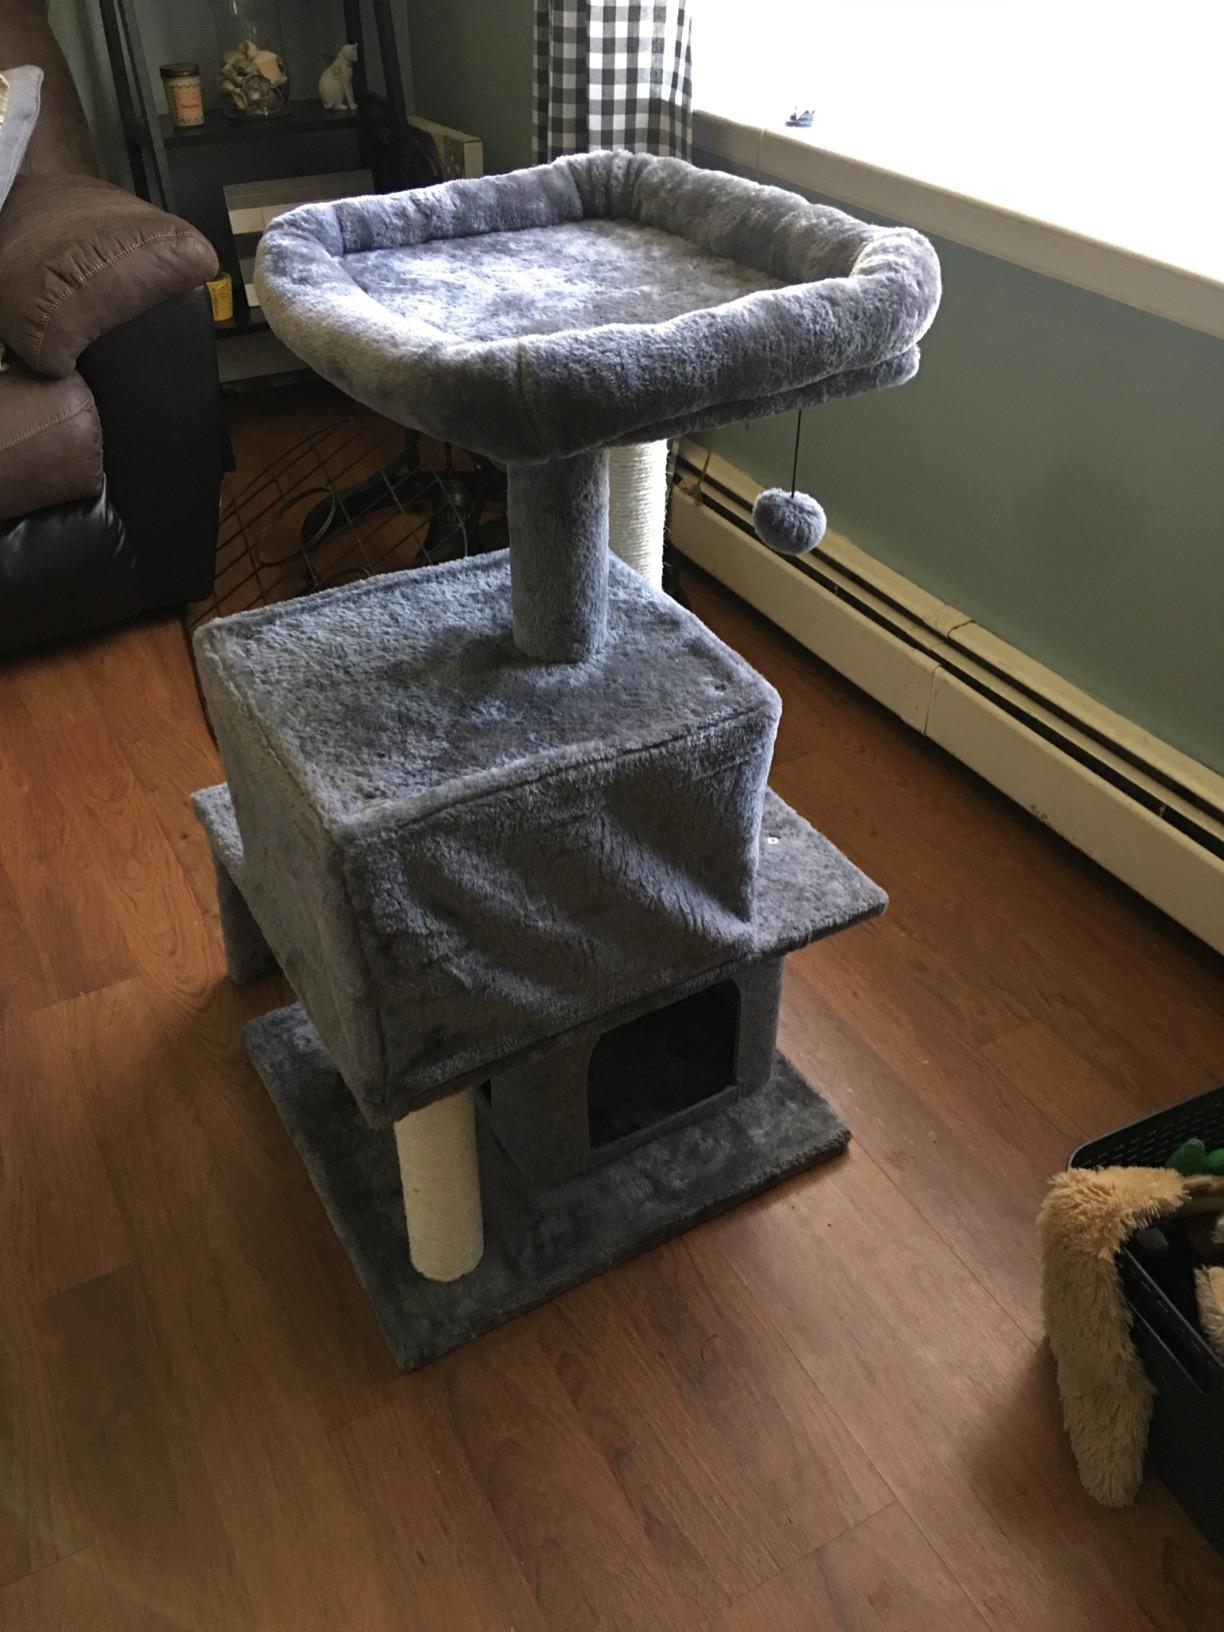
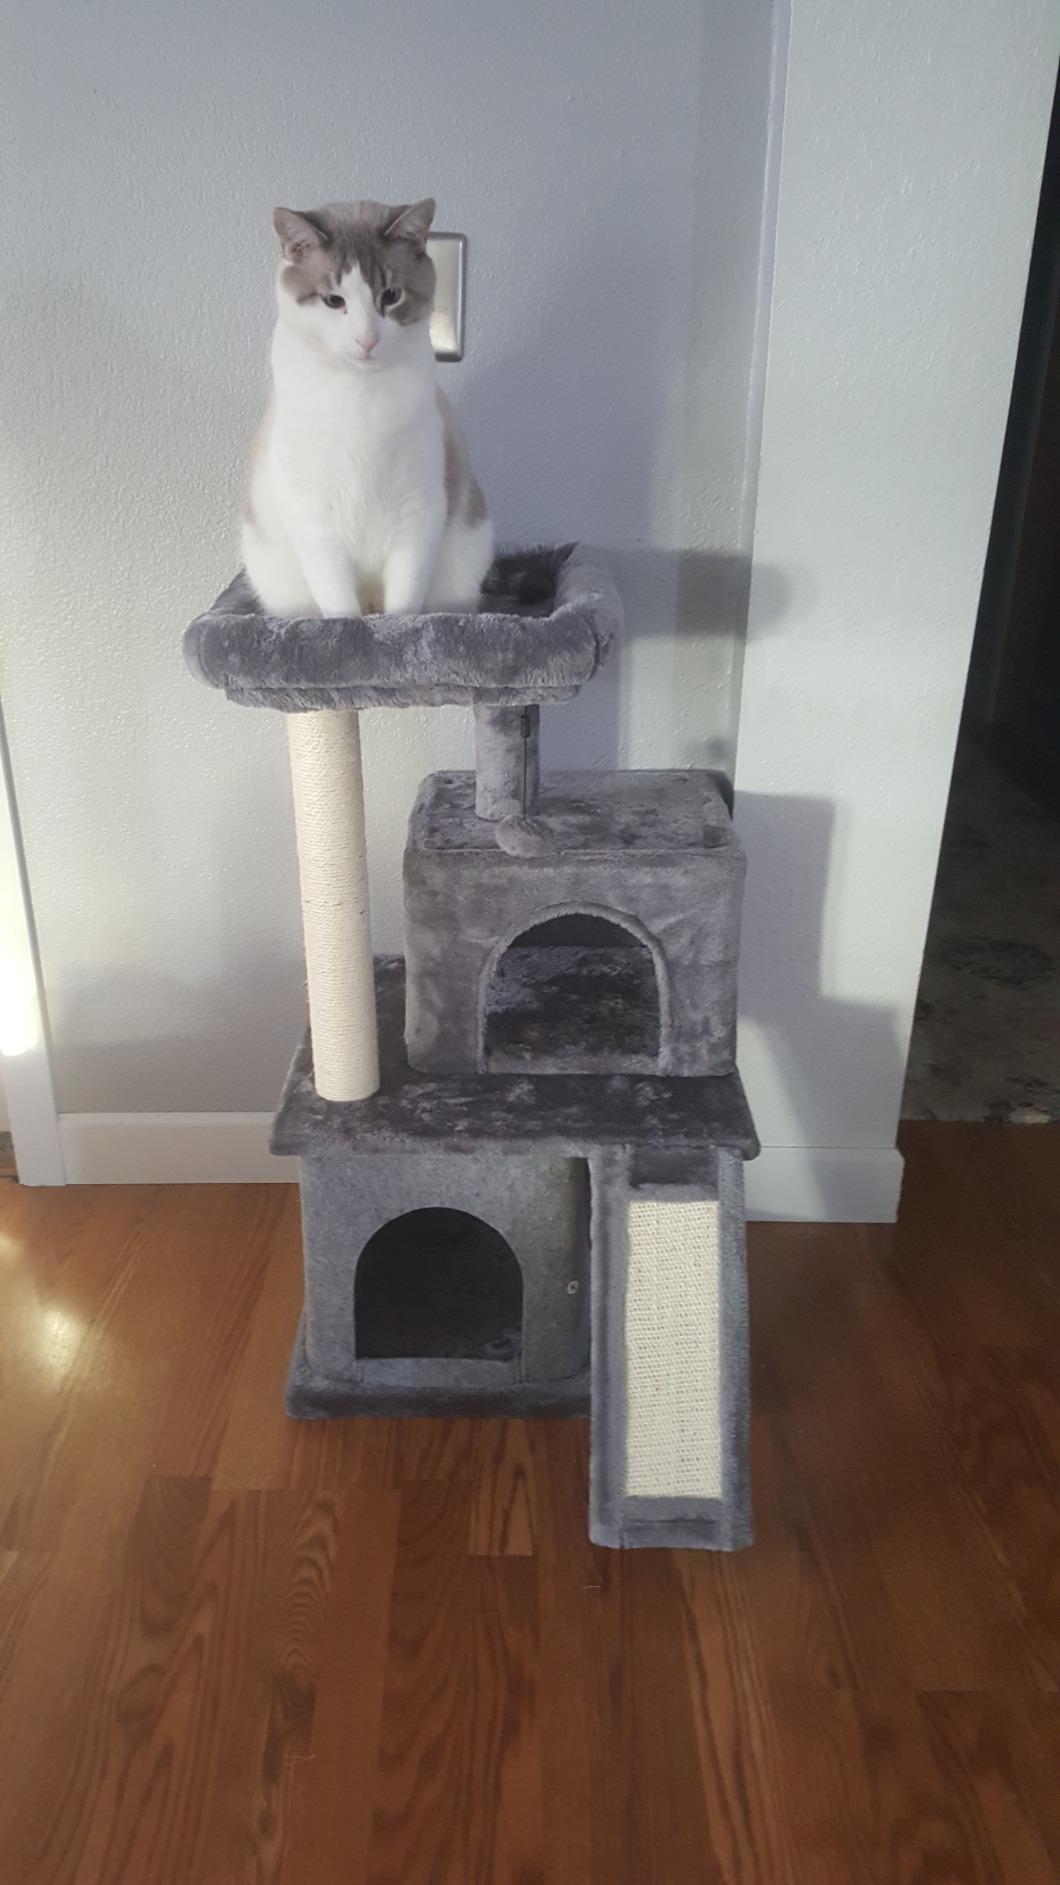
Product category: items_cat tree
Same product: yes